Fairfield Titan

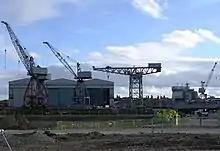
The Fairfield Titan crane, with the RFA Cardigan Bay (L3009) under construction in the background.

The Fairfield Titan was a giant cantilever crane at BAE Systems' Govan shipyard, and the largest such crane on the River Clyde until it was demolished in 2007.